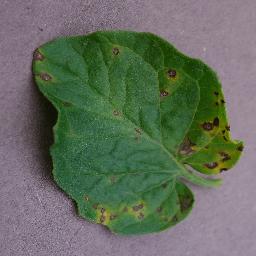
Label: Tomato___Septoria_leaf_spot